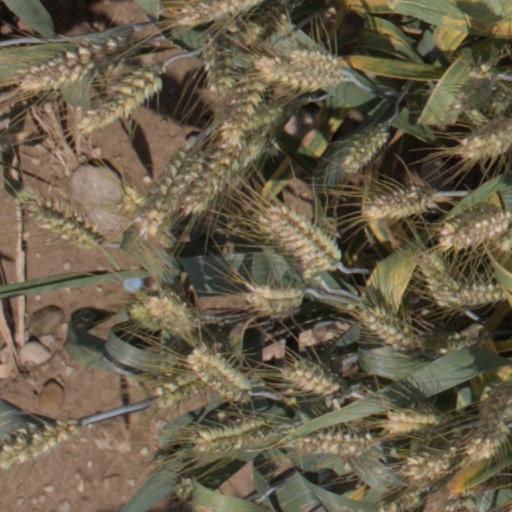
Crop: wheat